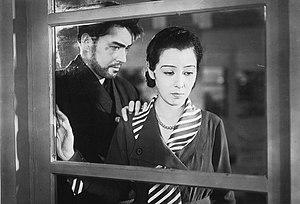
Sans liens de parenté est un film japonais muet réalisé par Mikio Naruse, sorti en 1932.
Jōji Oka, né le 25 mai 1902 à Tokyo et mort le 17 décembre 1970 à Tokyo, est un acteur japonais. Son vrai nom est Katsuzō Nakamizo. Il a aussi utilisé au début de sa carrière le pseudonyme de Susumu Minobe.